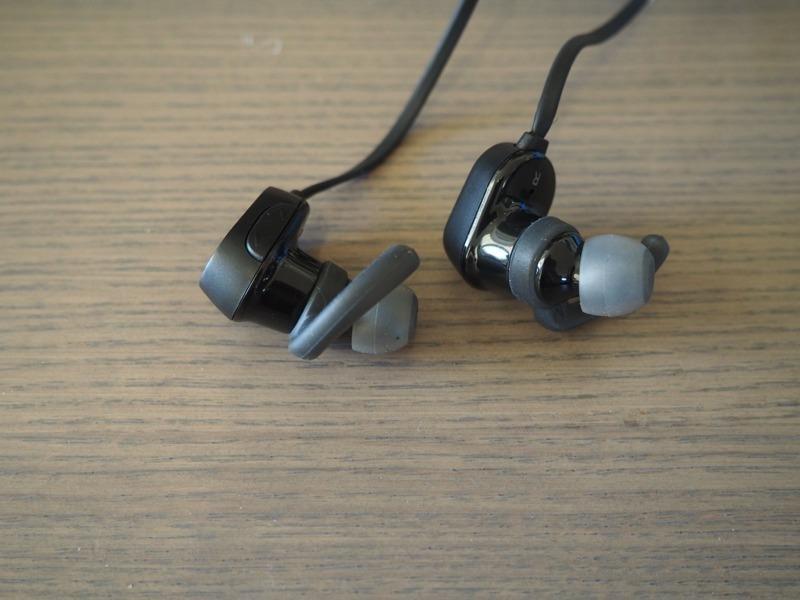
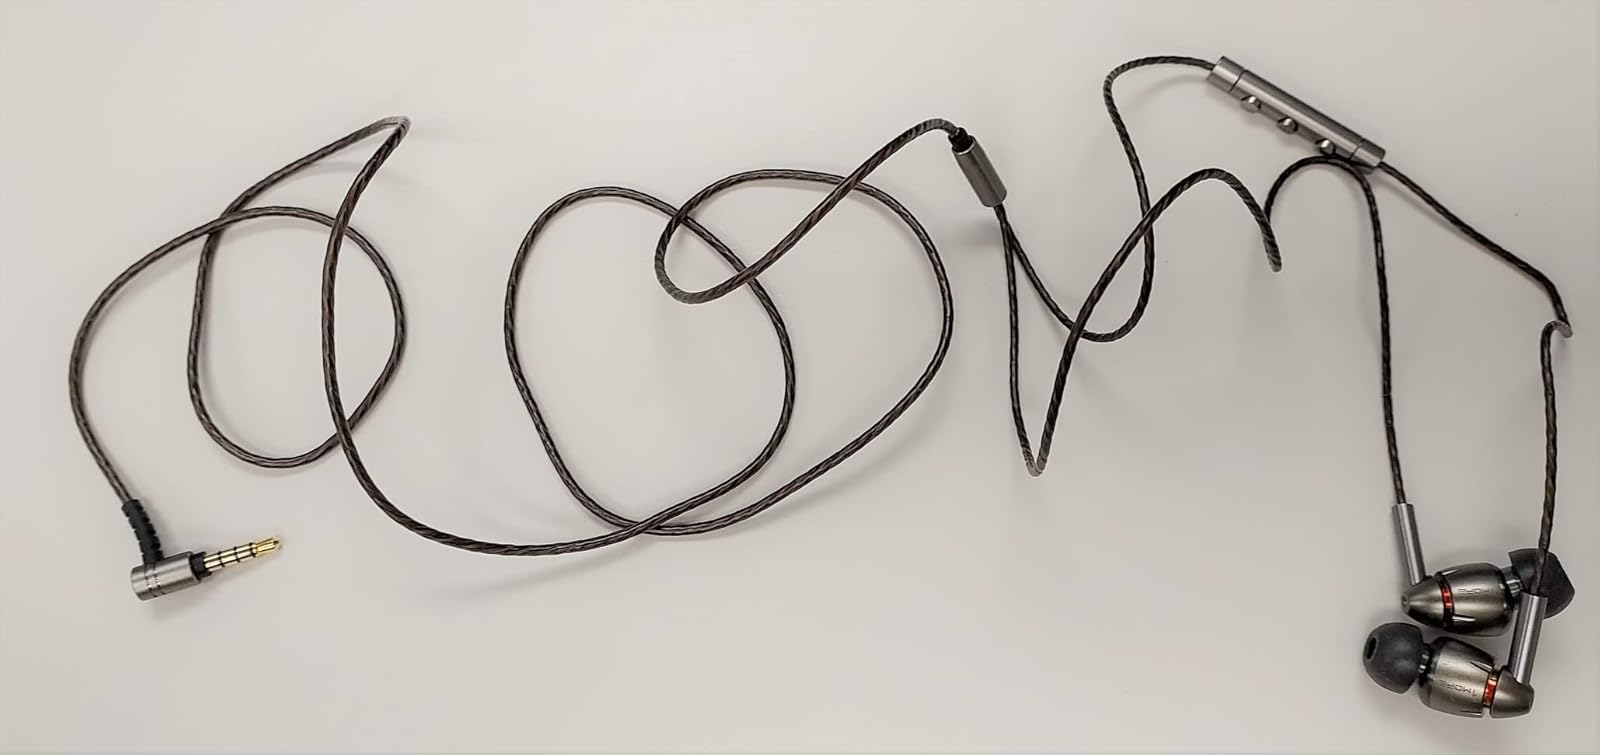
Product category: headphones
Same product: no